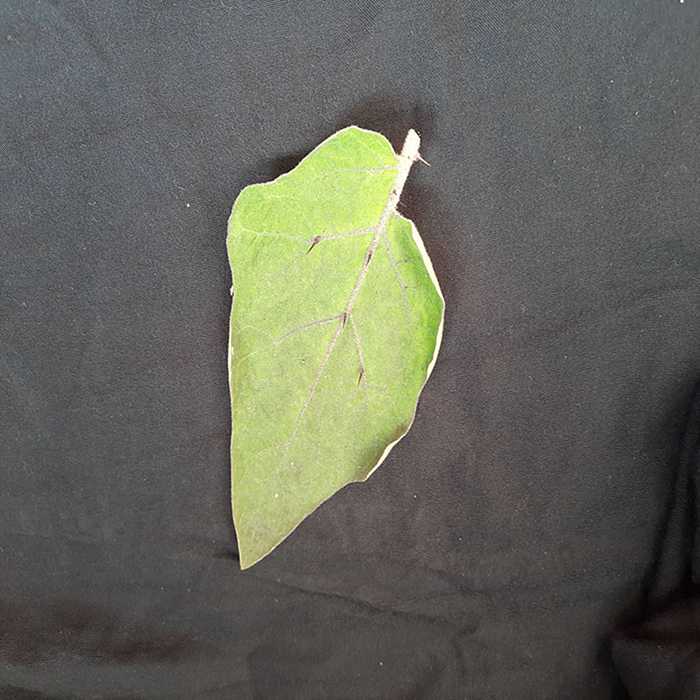
Plant: Eggplant
Label: Eggplant fresh leaf